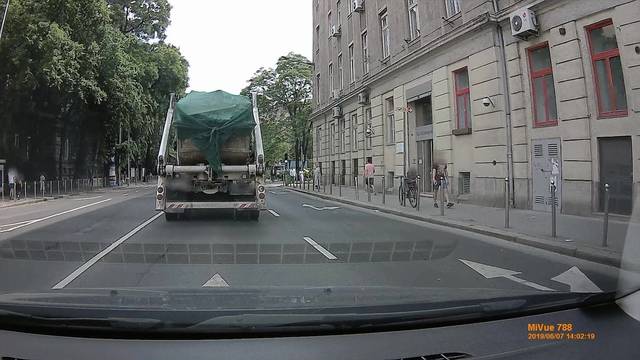
Region: Hungary
Coordinates: 47.488, 19.066